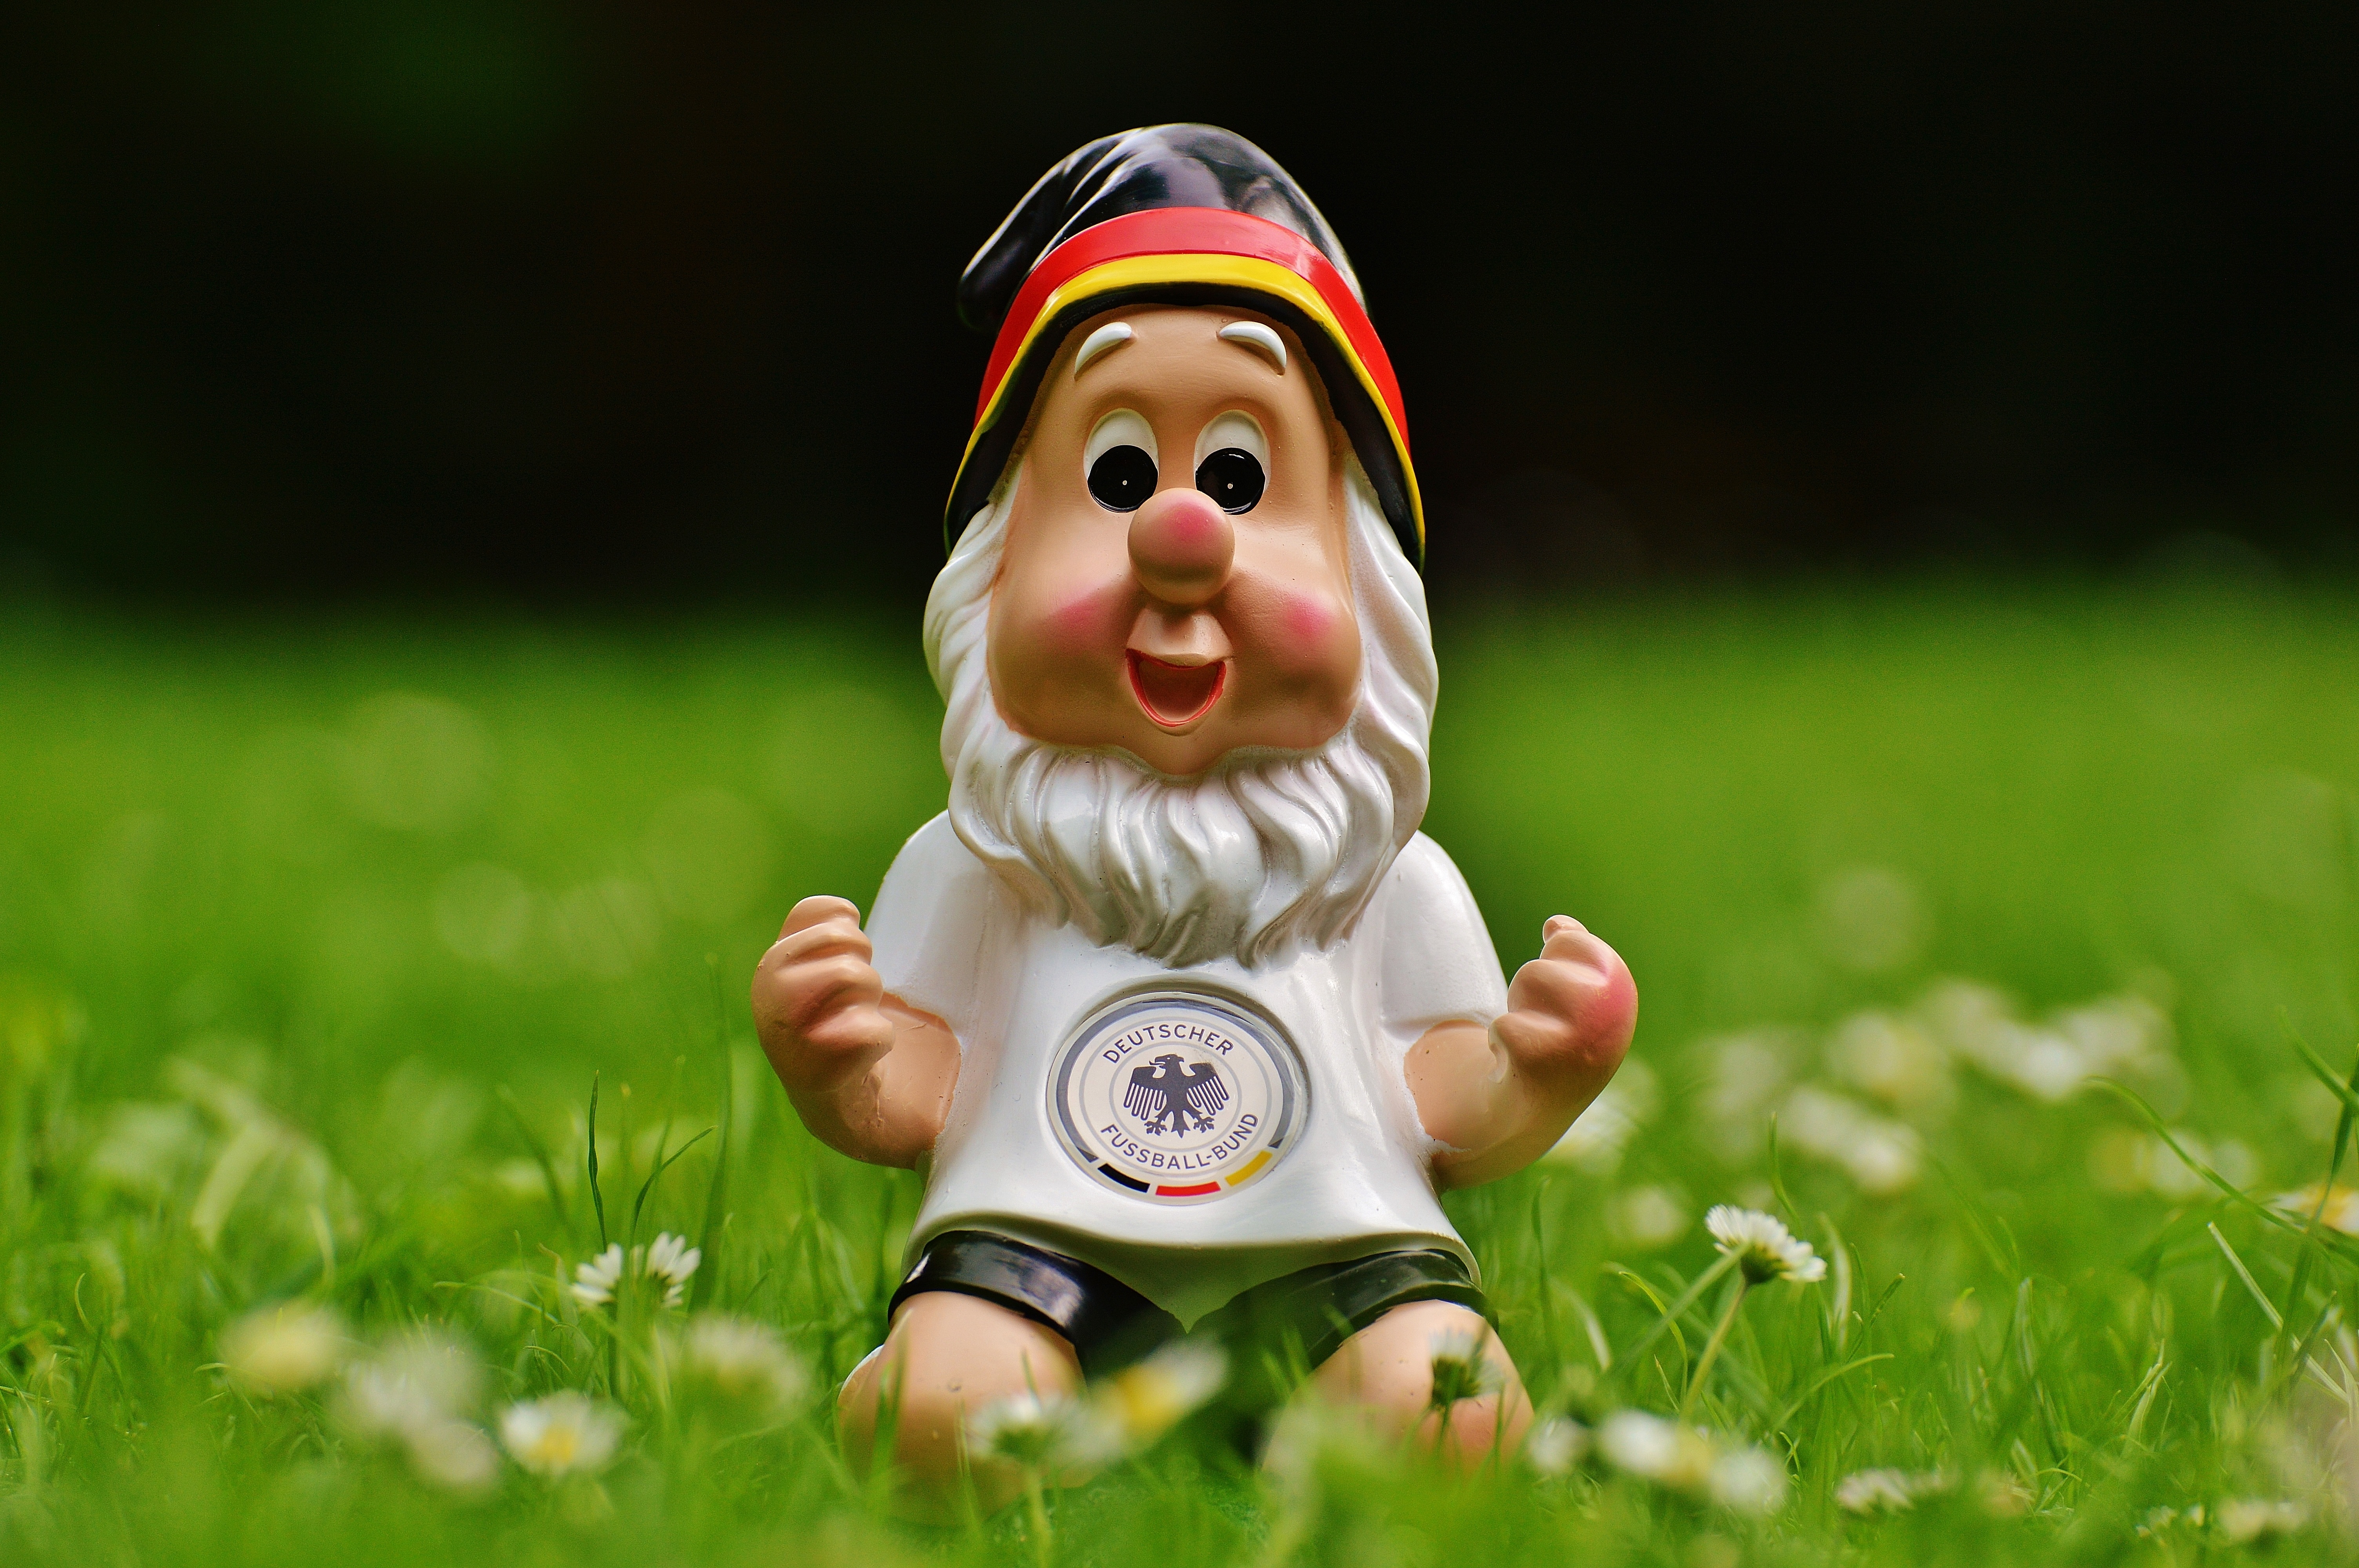
grass, sport, lawn, play, sweet, cute, monument, france, statue, green, child, football, 2016, competition, figure, em, funny, dwarf, tournament, garden gnome, football match, national colours, european championship, lawn ornament